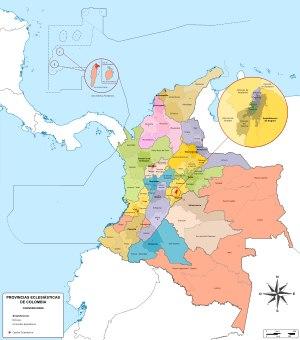
Les juridictions catholiques de la Colombie sont organisées en treize provinces ecclésiastiques, chacune dirigée par un archevêque. Ces provinces sont elles-mêmes divisées en 52 diocèses et 13 archidiocèses, chacune dirigée par un évêque ou un archevêque. Il y a, en outre, onze vicariats apostoliques et un ordinariat militaire.